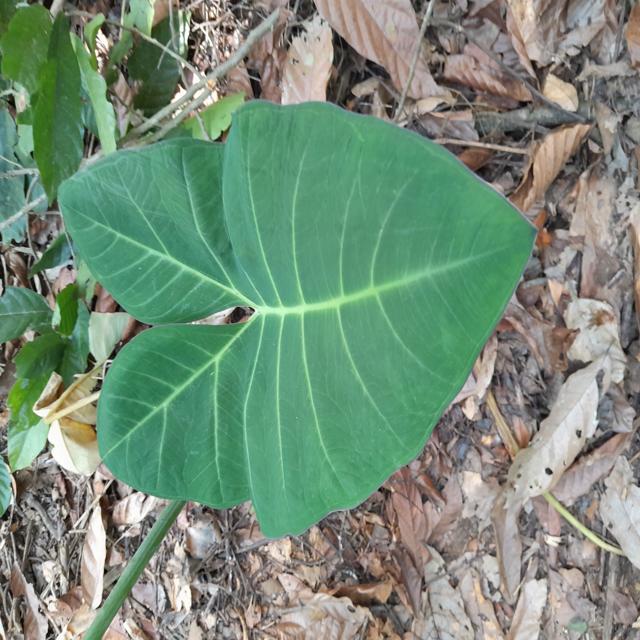
Label: Healthy